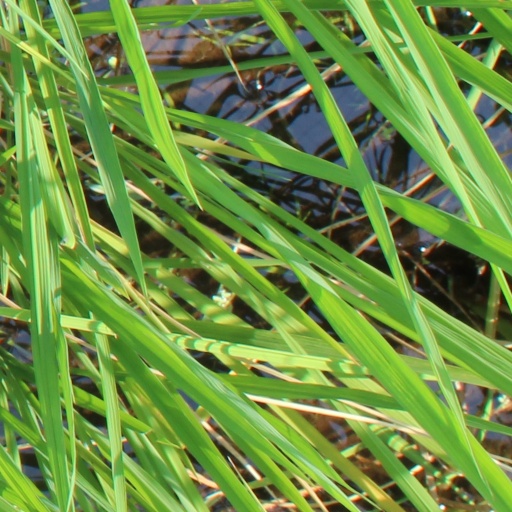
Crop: rice